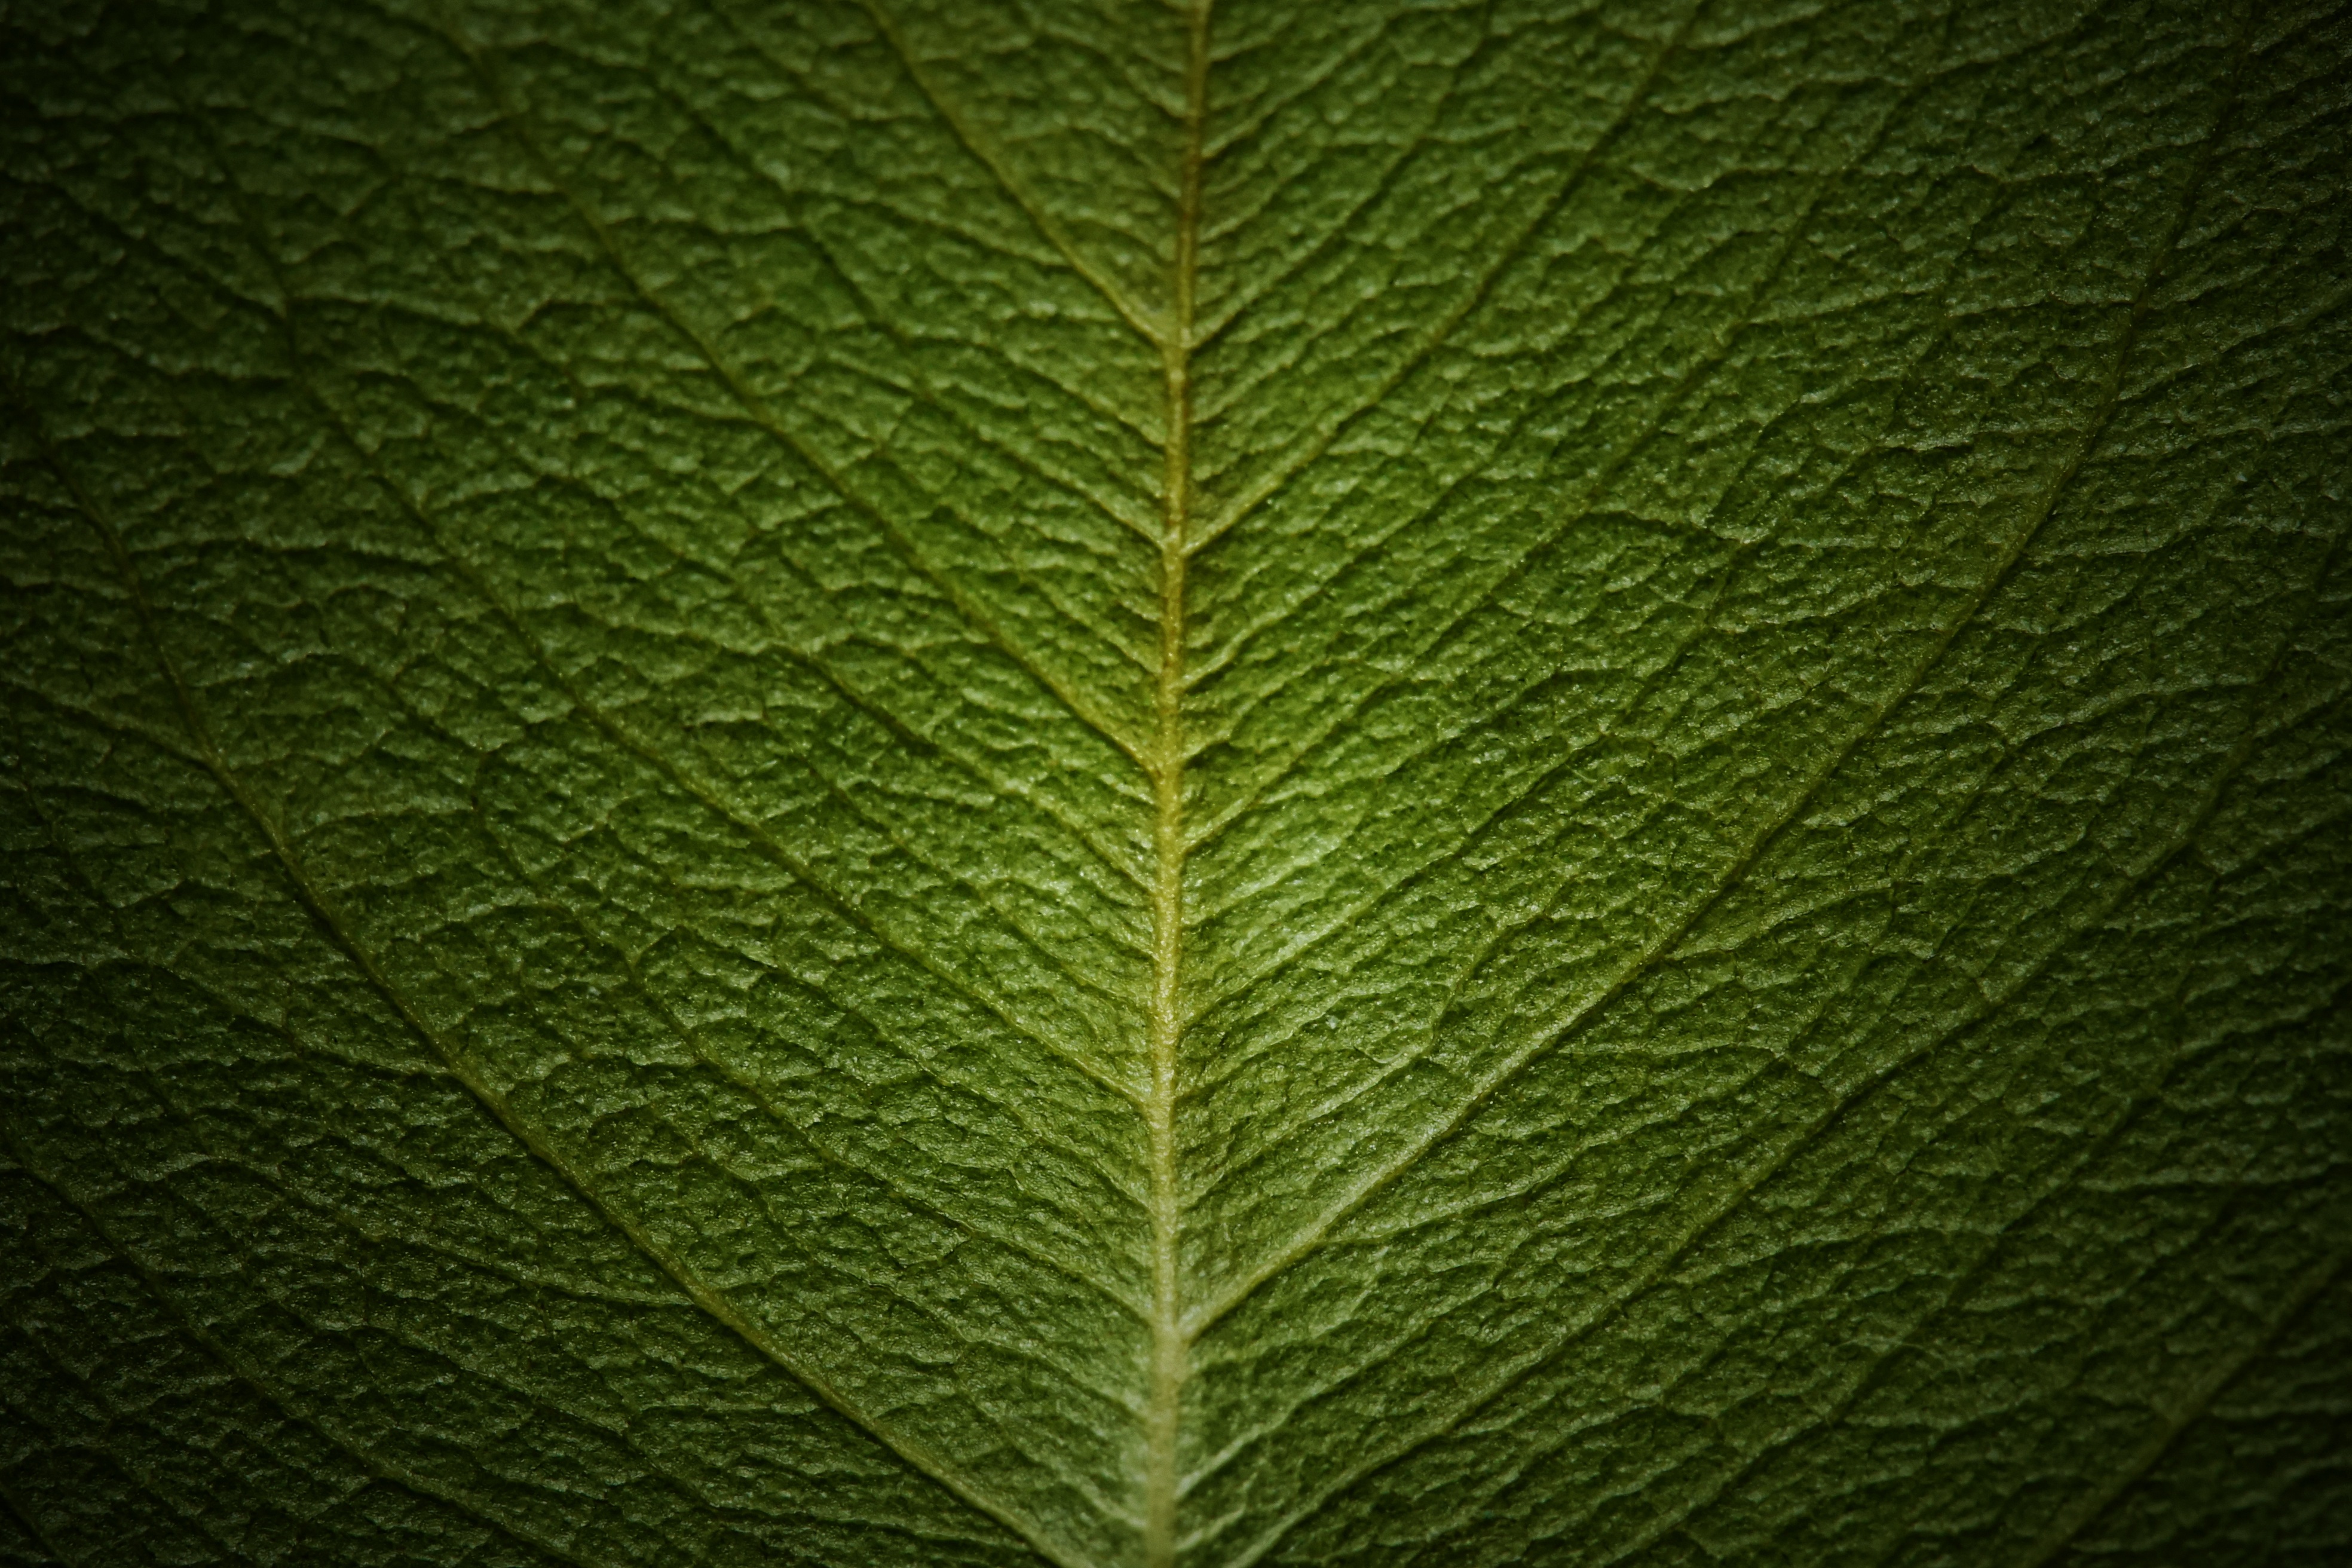
tree, branch, plant, leaf, flower, green, botany, vein, shrub, deciduous, macro photography, the leaves, flowering plant, plant stem, land plant